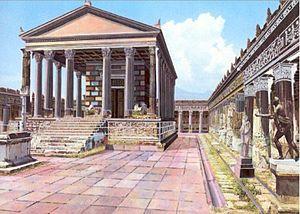
L'archéologie numérique, parfois appelée cyber-archéologie, archéologie informatique ou encore archéologie virtuelle, est un domaine de l'archéologie qui fait appel à la modélisation 3D combinée à des technologies de numérisation sur le terrain telle la photogrammétrie numérique. La numérisation in situ fait appel à des appareils tels que les lidars basés sur la télémètrie laser. Ces technologies offrent de multiples avantages aux chercheurs. Ainsi les fouilles elles-mêmes peuvent être numérisées leur permettant de revoir à tout moment l'état des lieux à l’un des moments choisi de l’excavation. La numérisation des sites peut s'avérer être aussi un des moyens de sauvegarde du patrimoine archéologique.
Le temple d'Apollon de Pompéi a été construit entre 331 av. J.-C. et le IIᵉ siècle av. J.-C. Situé au sud-ouest du forum de la ville, il est entouré d'un portique de 48 colonnes.